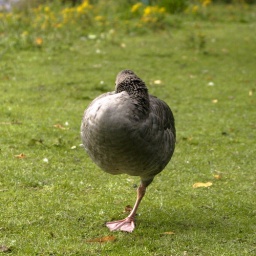
Crazy geese ... It was standing around at the river Ouse like this for ages.